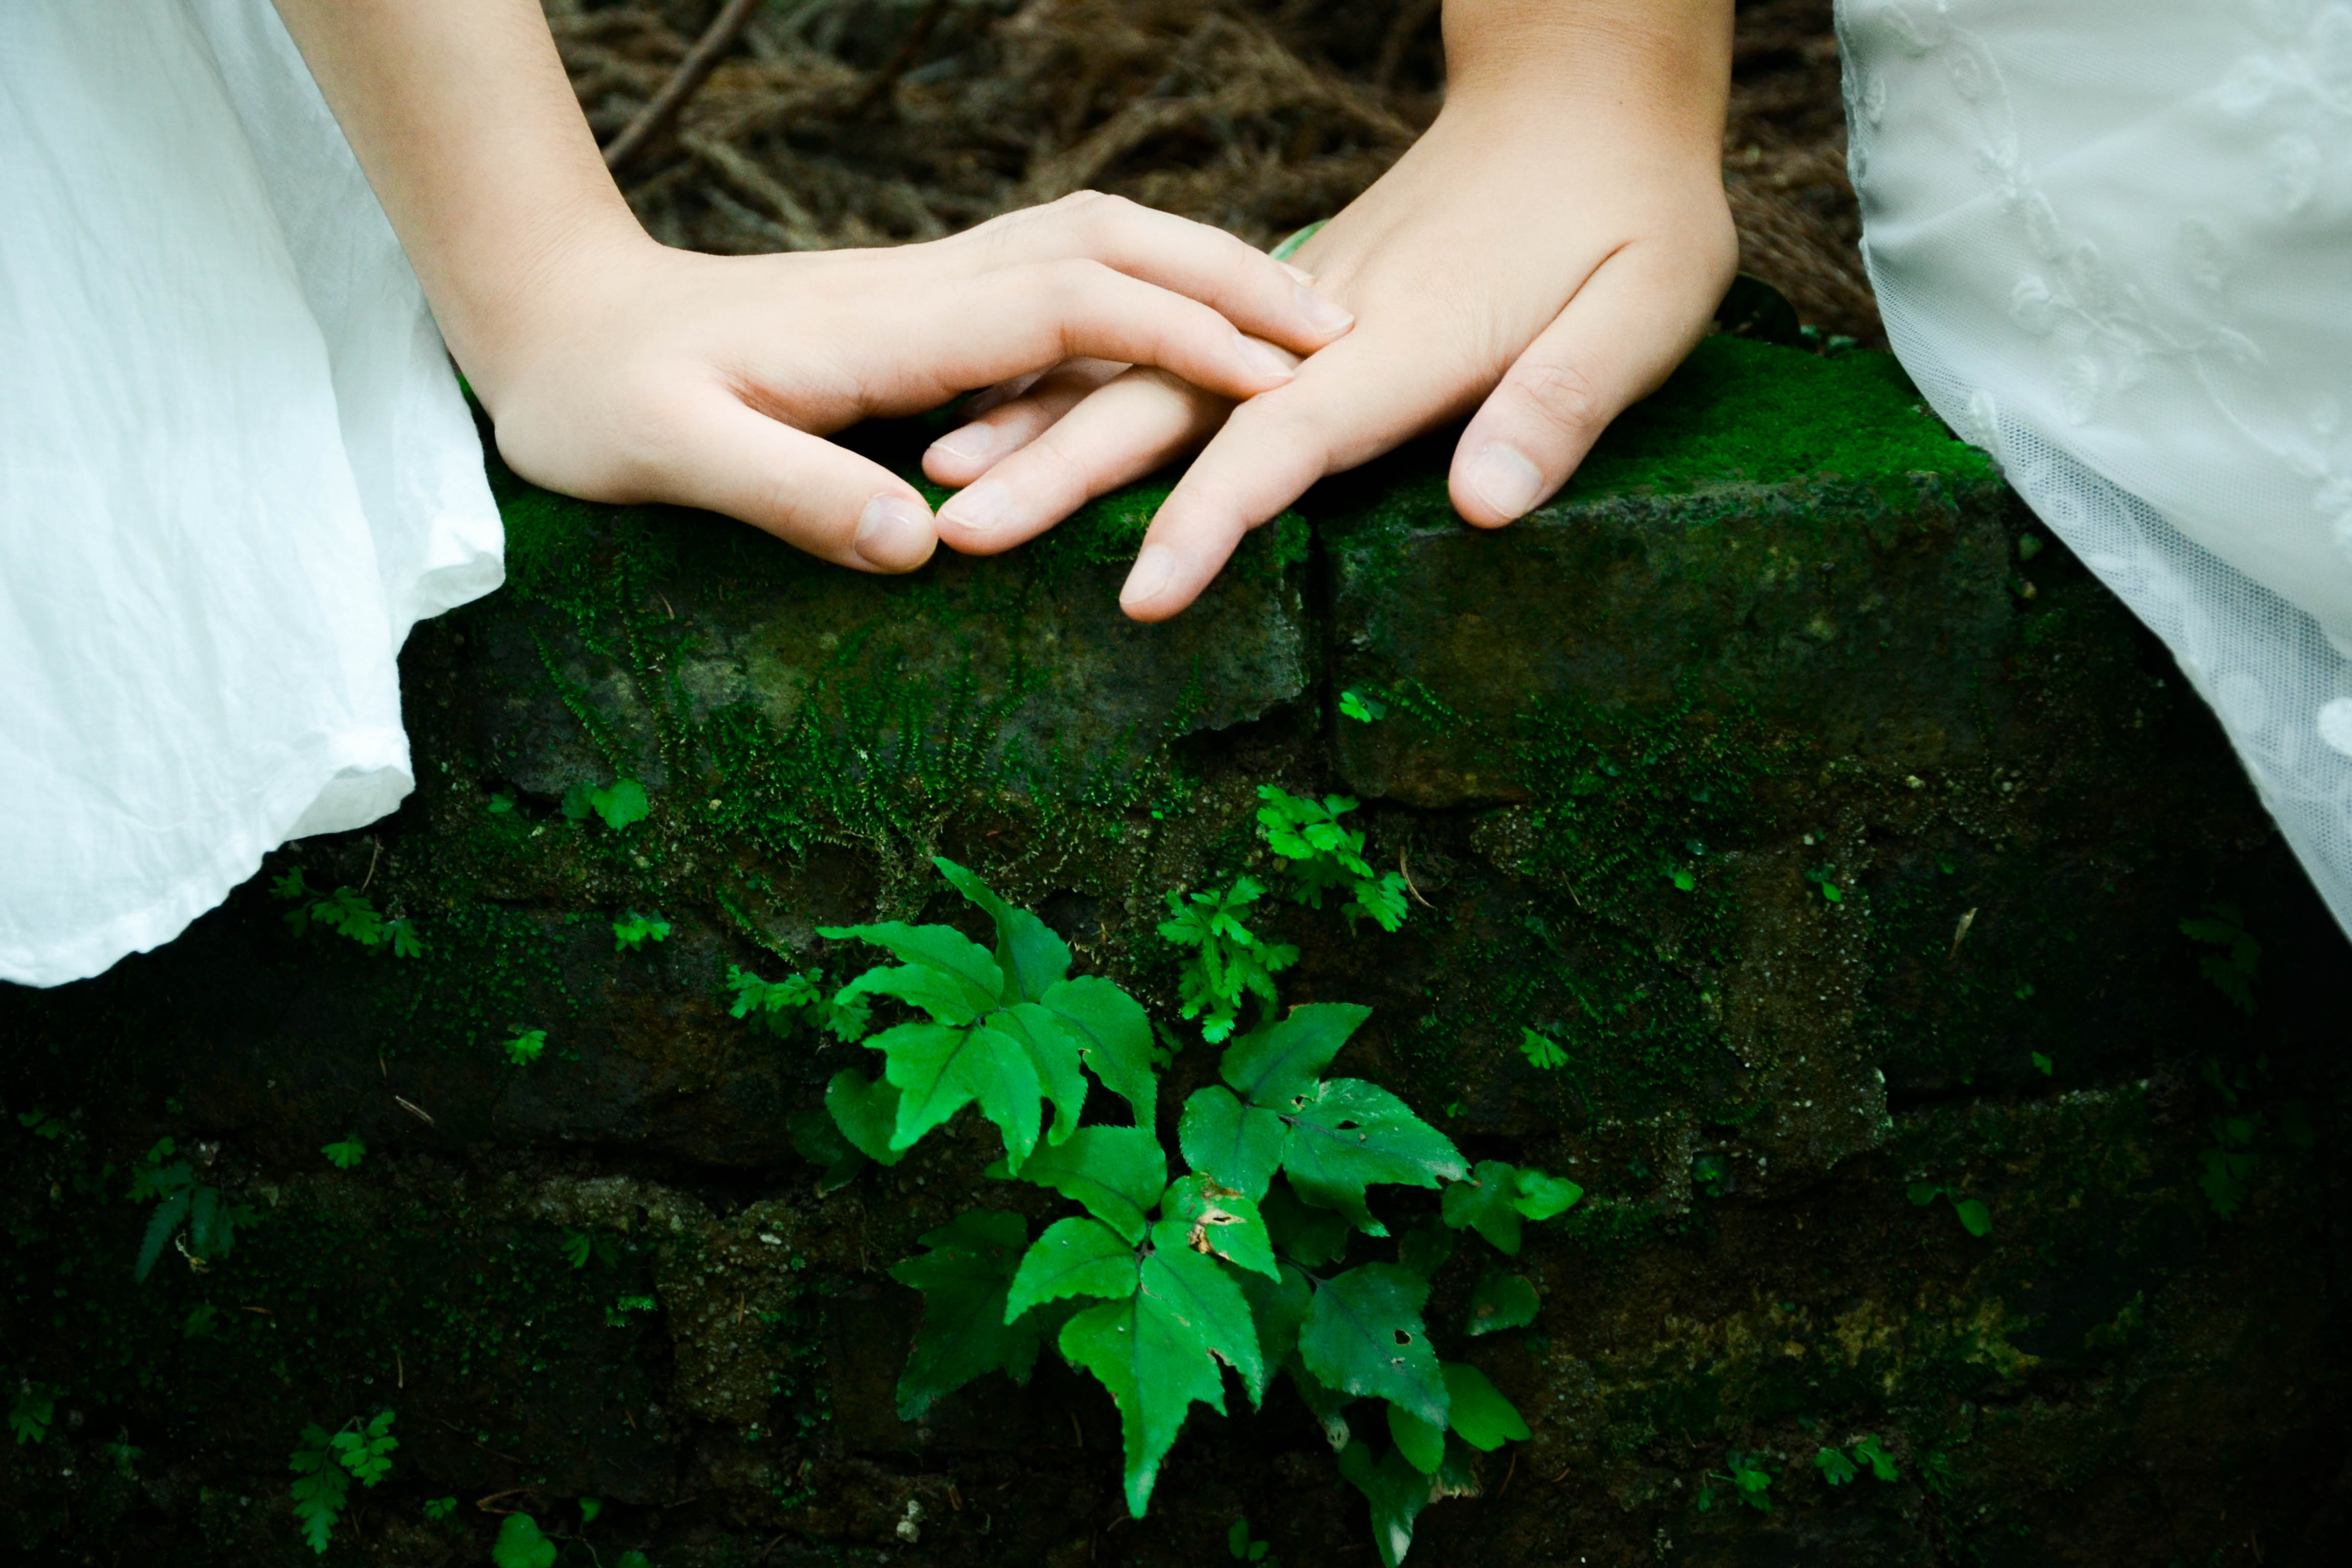
hand, leaf, flower, touch, green, friendship, ceremony, dress, pure